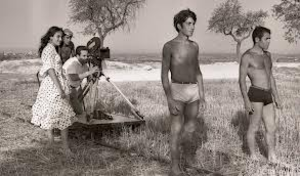
La Catalogne est une communauté autonome se trouvant au nord-est de l´Espagne, elle est officiellement considérée comme ayant une nationalité. Sa capitale et métropole est la ville de Barcelone. Elle est entourée par la Communauté valencienne au sud, l'Aragon à l'ouest, la France au nord, l'Andorre au nord-ouest, et la mer Méditerranée à l'est. Une grande partie de ses terres fait donc frontière avec la France. Elle couvre une superficie de 31 950 km². Ses langues officielles sont le catalan, l'occitan et l'espagnol ou castillan. En 2015, elle comptait 7 508 106 habitants, ce qui en faisait la deuxième communauté d'Espagne après l'Andalousie et la dixième subdivision territoriale de premier niveau administratif d'Europe au regard de la population. Elle est également la plus peuplée parmi les Pays catalans, ensemble culturel et linguistique qui la lie à la Communauté valencienne, aux îles Baléares, à la principauté d'Andorre, à la Franja aragonaise et à l'essentiel du département français des Pyrénées-Orientales.